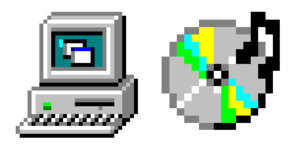
Icône de bureau en pixels
Le pixel art [pik.sɛl.aʁ], aussi appelé art du pixel ou art des pixels [aʁ.dy/de.pik.sɛl] au Québec, désigne une composition numérique qui utilise une définition d'écran basse et un nombre de couleurs limité. De fait, le matériau de base du pixel art est la représentation plastique du pixel. C'est-à-dire une surface plus ou moins carrée et colorée, comme composante élémentaire de toute création de pixel art. Ces contraintes de moyens minimalistes imposent une stylisation, au cœur d'une recherche esthétique où chaque pixel a son importance. Ainsi, créer une œuvre où les pixels seraient simplement discernables les uns des autres n'est pas une condition suffisante pour en faire du pixel art.